Trait du Nord

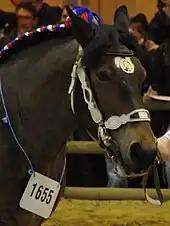
Head of a mare

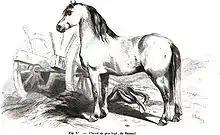
The "large horse of Hainaut" circa 1861

In the early 1930s, the breed reached the peak of its physical structure. It was then described as a born laborer, built for traction and with a conformation that allowed it to move huge weights over short distances. Although some breeds of draft horses have declined in weight in modern times, the Trait du Nord has remained relatively large. The average size in the breed is for mares and for stallions, weighing for mares and for stallions. Foals of 30 months who are candidates to become registered must be at least . Bay and roan are the most frequent colors seen in the breed. Chestnut (including liver chestnut, although this color is quite rare) is also allowed, as are black, brown and gray, although the latter is extremely rare.